Henry B. Plant Museum

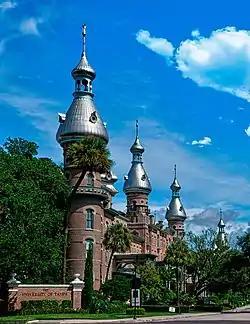

The Henry B. Plant Museum (Plant Museum) is located in the south wing of Plant Hall on the University of Tampa's campus. It is located at 401 West Kennedy Boulevard in Tampa, Florida. Plant Hall was originally built by Henry B. Plant as the Tampa Bay Hotel; a 511-room resort-style hotel that opened on February 5, 1891, near the terminus of the Plant System rail line, also forged and owned by Plant. The Plant Museum's exhibits focus on historical Gilded Age tourism in the Tampa Bay area of Florida, the elite lifestyle of the hotel's guests, and the Tampa Bay Hotel's use during the Spanish–American War. As such, the Plant Museum is set up in the Historic House Museum style. Exhibits display artifacts in a manner that reflects the original placement and usage within the related historic building.